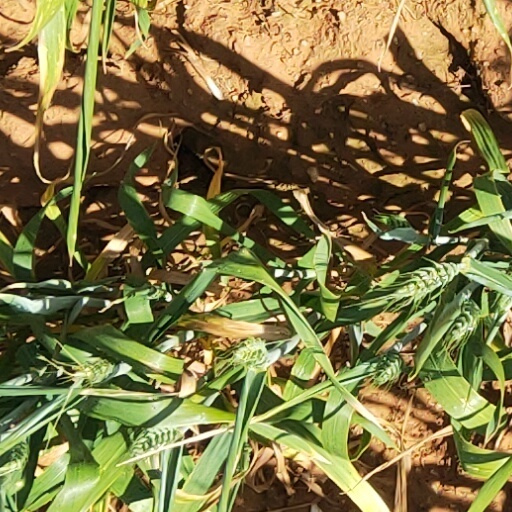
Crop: wheat